Iqbal Quadir

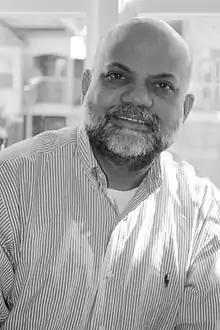

From 1993 to 1997, Quadir was the founder of Grameenphone in Bangladesh, a company aimed at expanding telephone access and creating economic opportunities in rural areas.